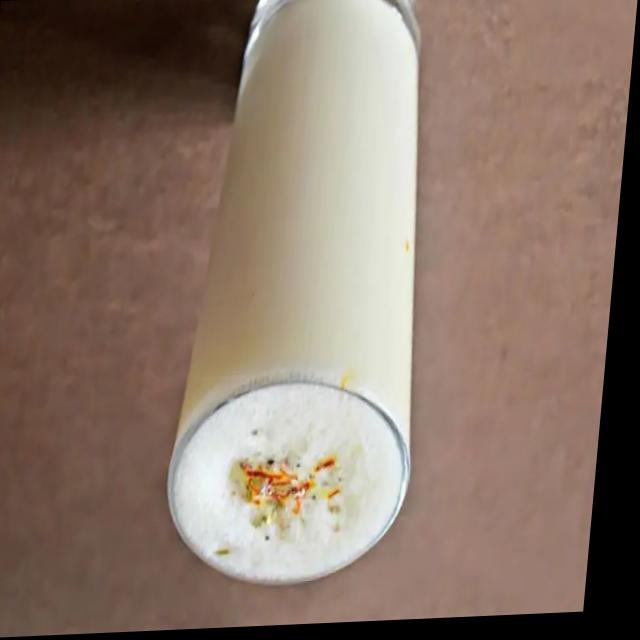
Dish: lassi